Holy Week (film)

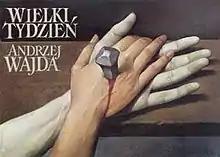

Holy Week is a 1995 Polish drama film directed by Andrzej Wajda. It was entered into the 46th Berlin International Film Festival where it won the Silver Bear for outstanding artistic contribution.